Frisbee

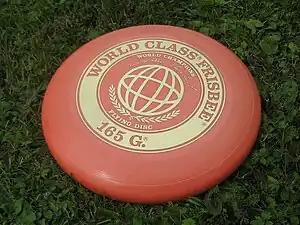
A flying disc with the Wham-O registered trademark "Frisbee"

A frisbee (pronounced ), also called a flying disc or simply a disc, is a gliding toy or sporting item generally made of injection-molded plastic and roughly in diameter with a pronounced lip. It is used recreationally and competitively for throwing and catching, as in flying disc games. The shape of the disc is an airfoil in cross-section which allows it to fly by reducing the drag and increasing lift as it moves through the air, compared to a flat plate. Spinning the disc imparts a stabilizing gyroscopic force, allowing it to be both aimed with accuracy and thrown for distance.